Chamber of Horrors (Madame Tussauds)

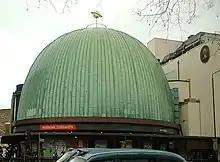
Madame Tussauds and the London Planetarium, home of the "Chamber of Horrors"

The Chamber of Horrors is an exhibition at Madame Tussauds in London, being an exhibition of waxworks of notorious murderers and other infamous historical figures. The gallery first opened as a "Separate Room" in Marie Tussaud's 1802 exhibition in London and quickly became a success as it showed historical personalities and artefacts rather than the freaks of nature popular in other waxworks of the day. It closed in April 2016 but reopened 6 years later in October 2022.